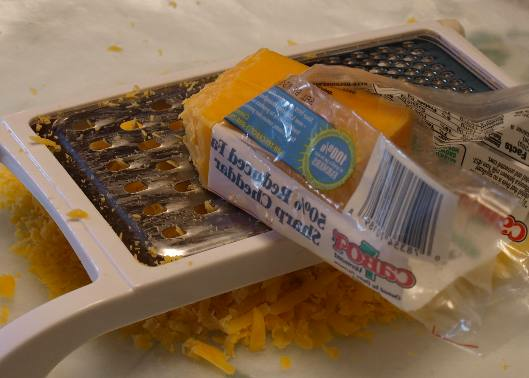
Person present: No